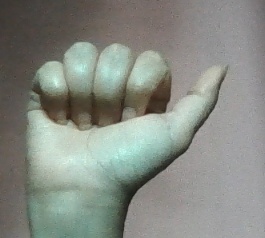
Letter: dhad